Thai Aviation Industries RTAF-6

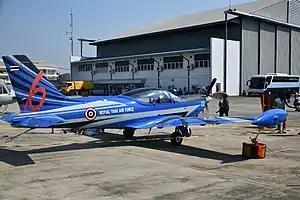

The RTAF-6, officially designated B.ThO.6, is a Thai training aircraft developed from the Italian SIAI-Marchetti SF.260MT trainer, and built by Thai Aviation Industry.